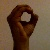
The image shows a hand gesture representing the letter 'O' in Indian Sign Language.